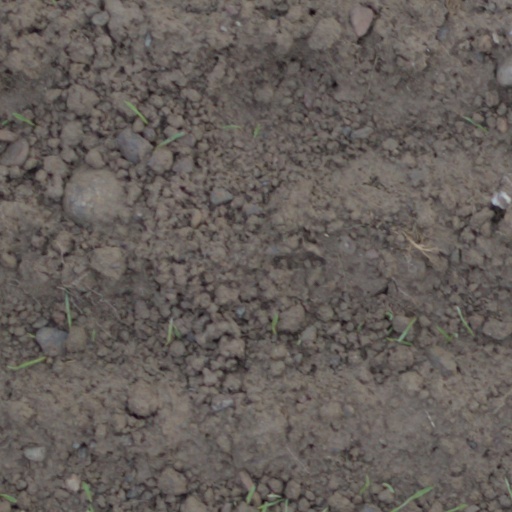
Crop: wheat